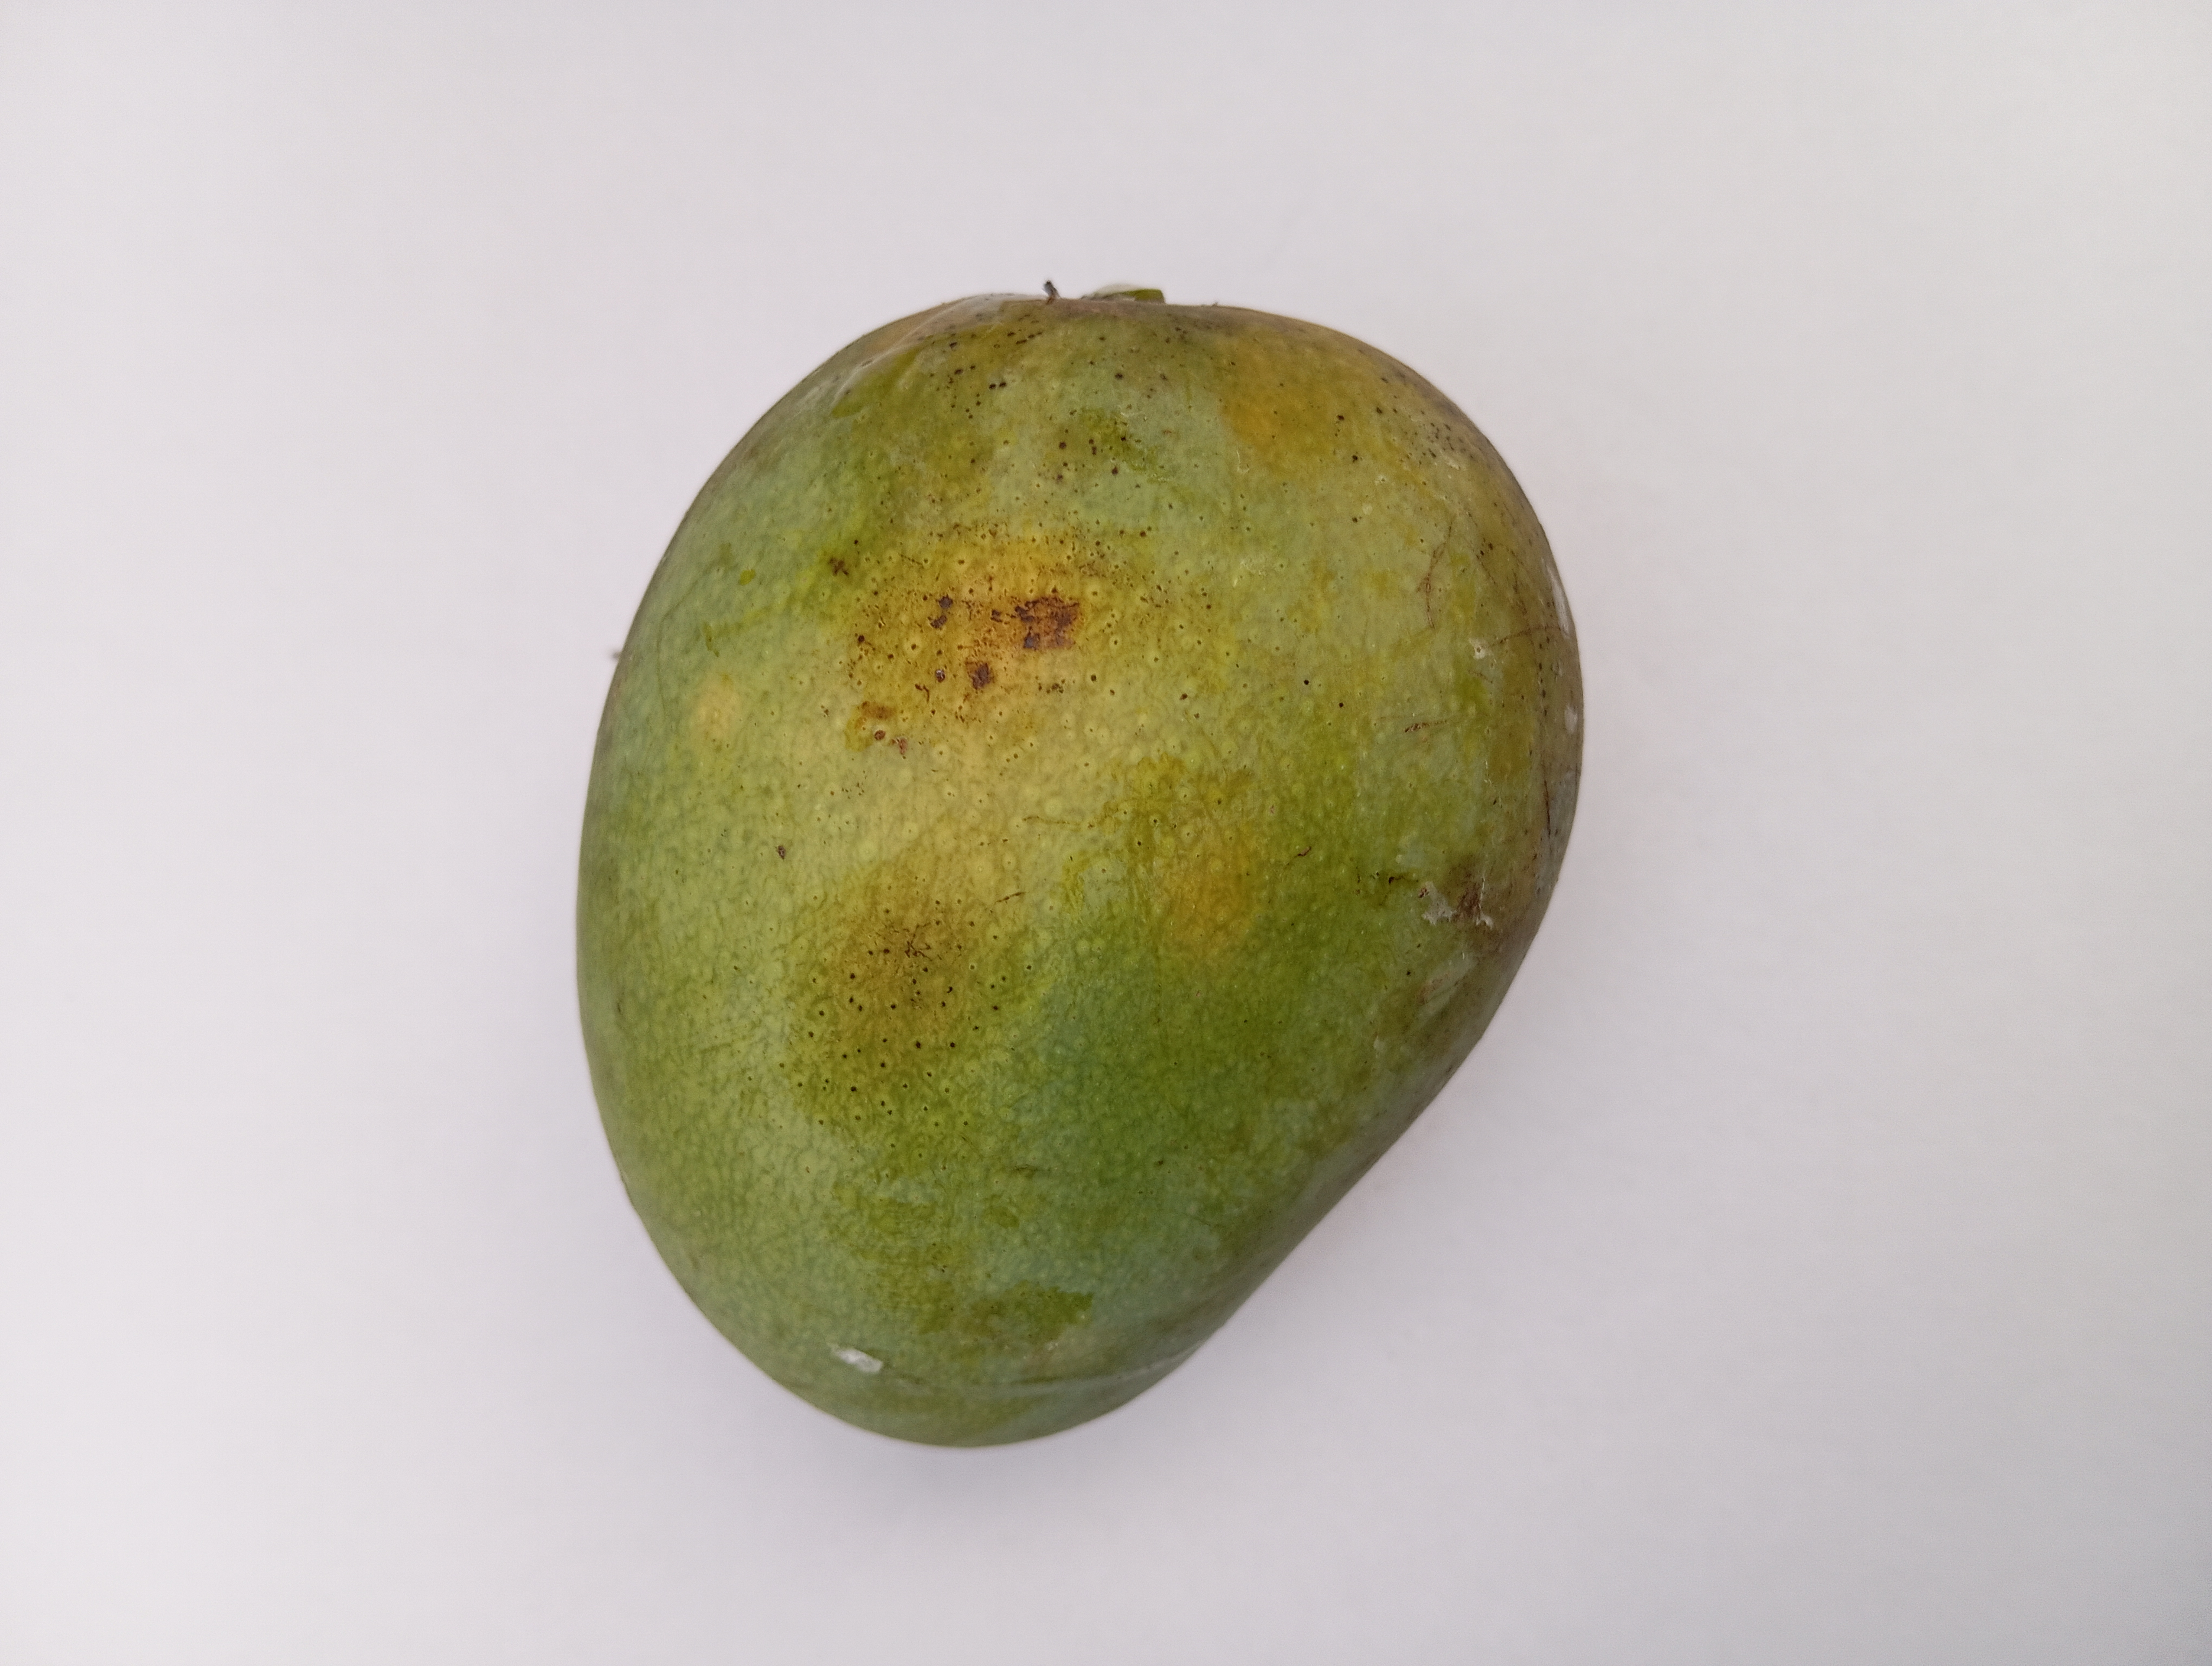
Mango variety: Himsagar